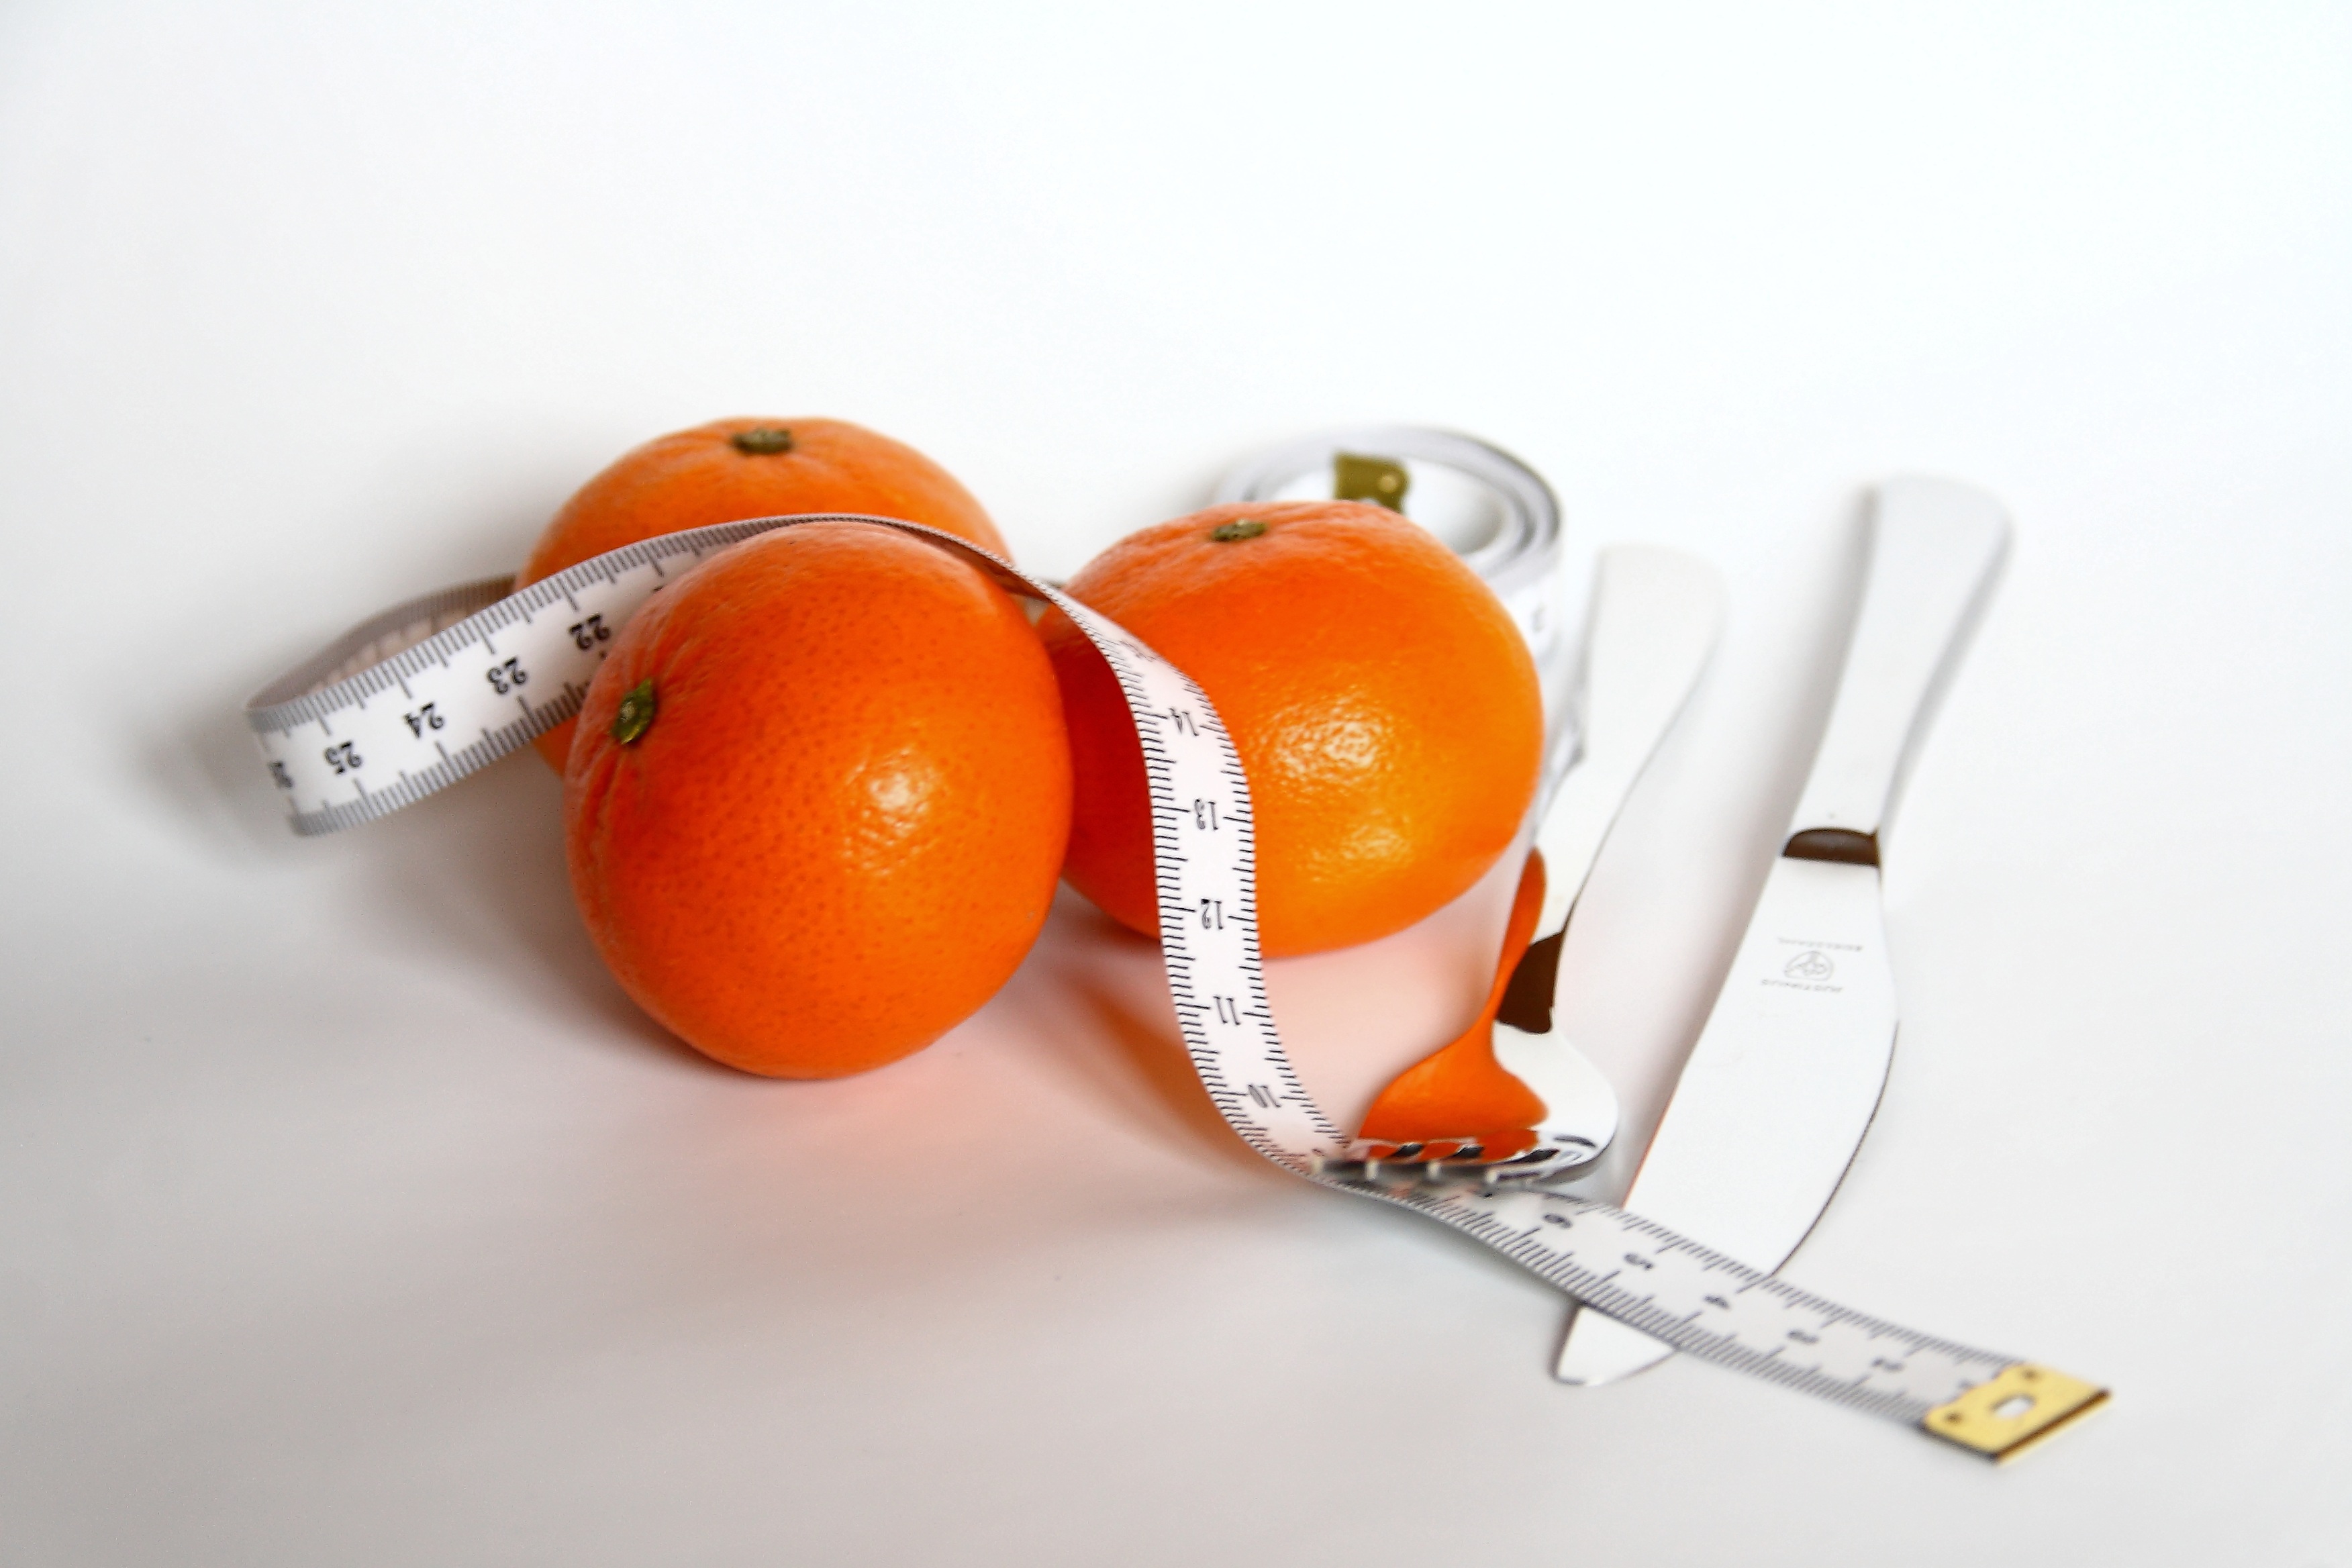
fork, cutlery, plant, fruit, orange, food, produce, metal, close, eat, tableware, knife, citrus, flowering plant, land plant